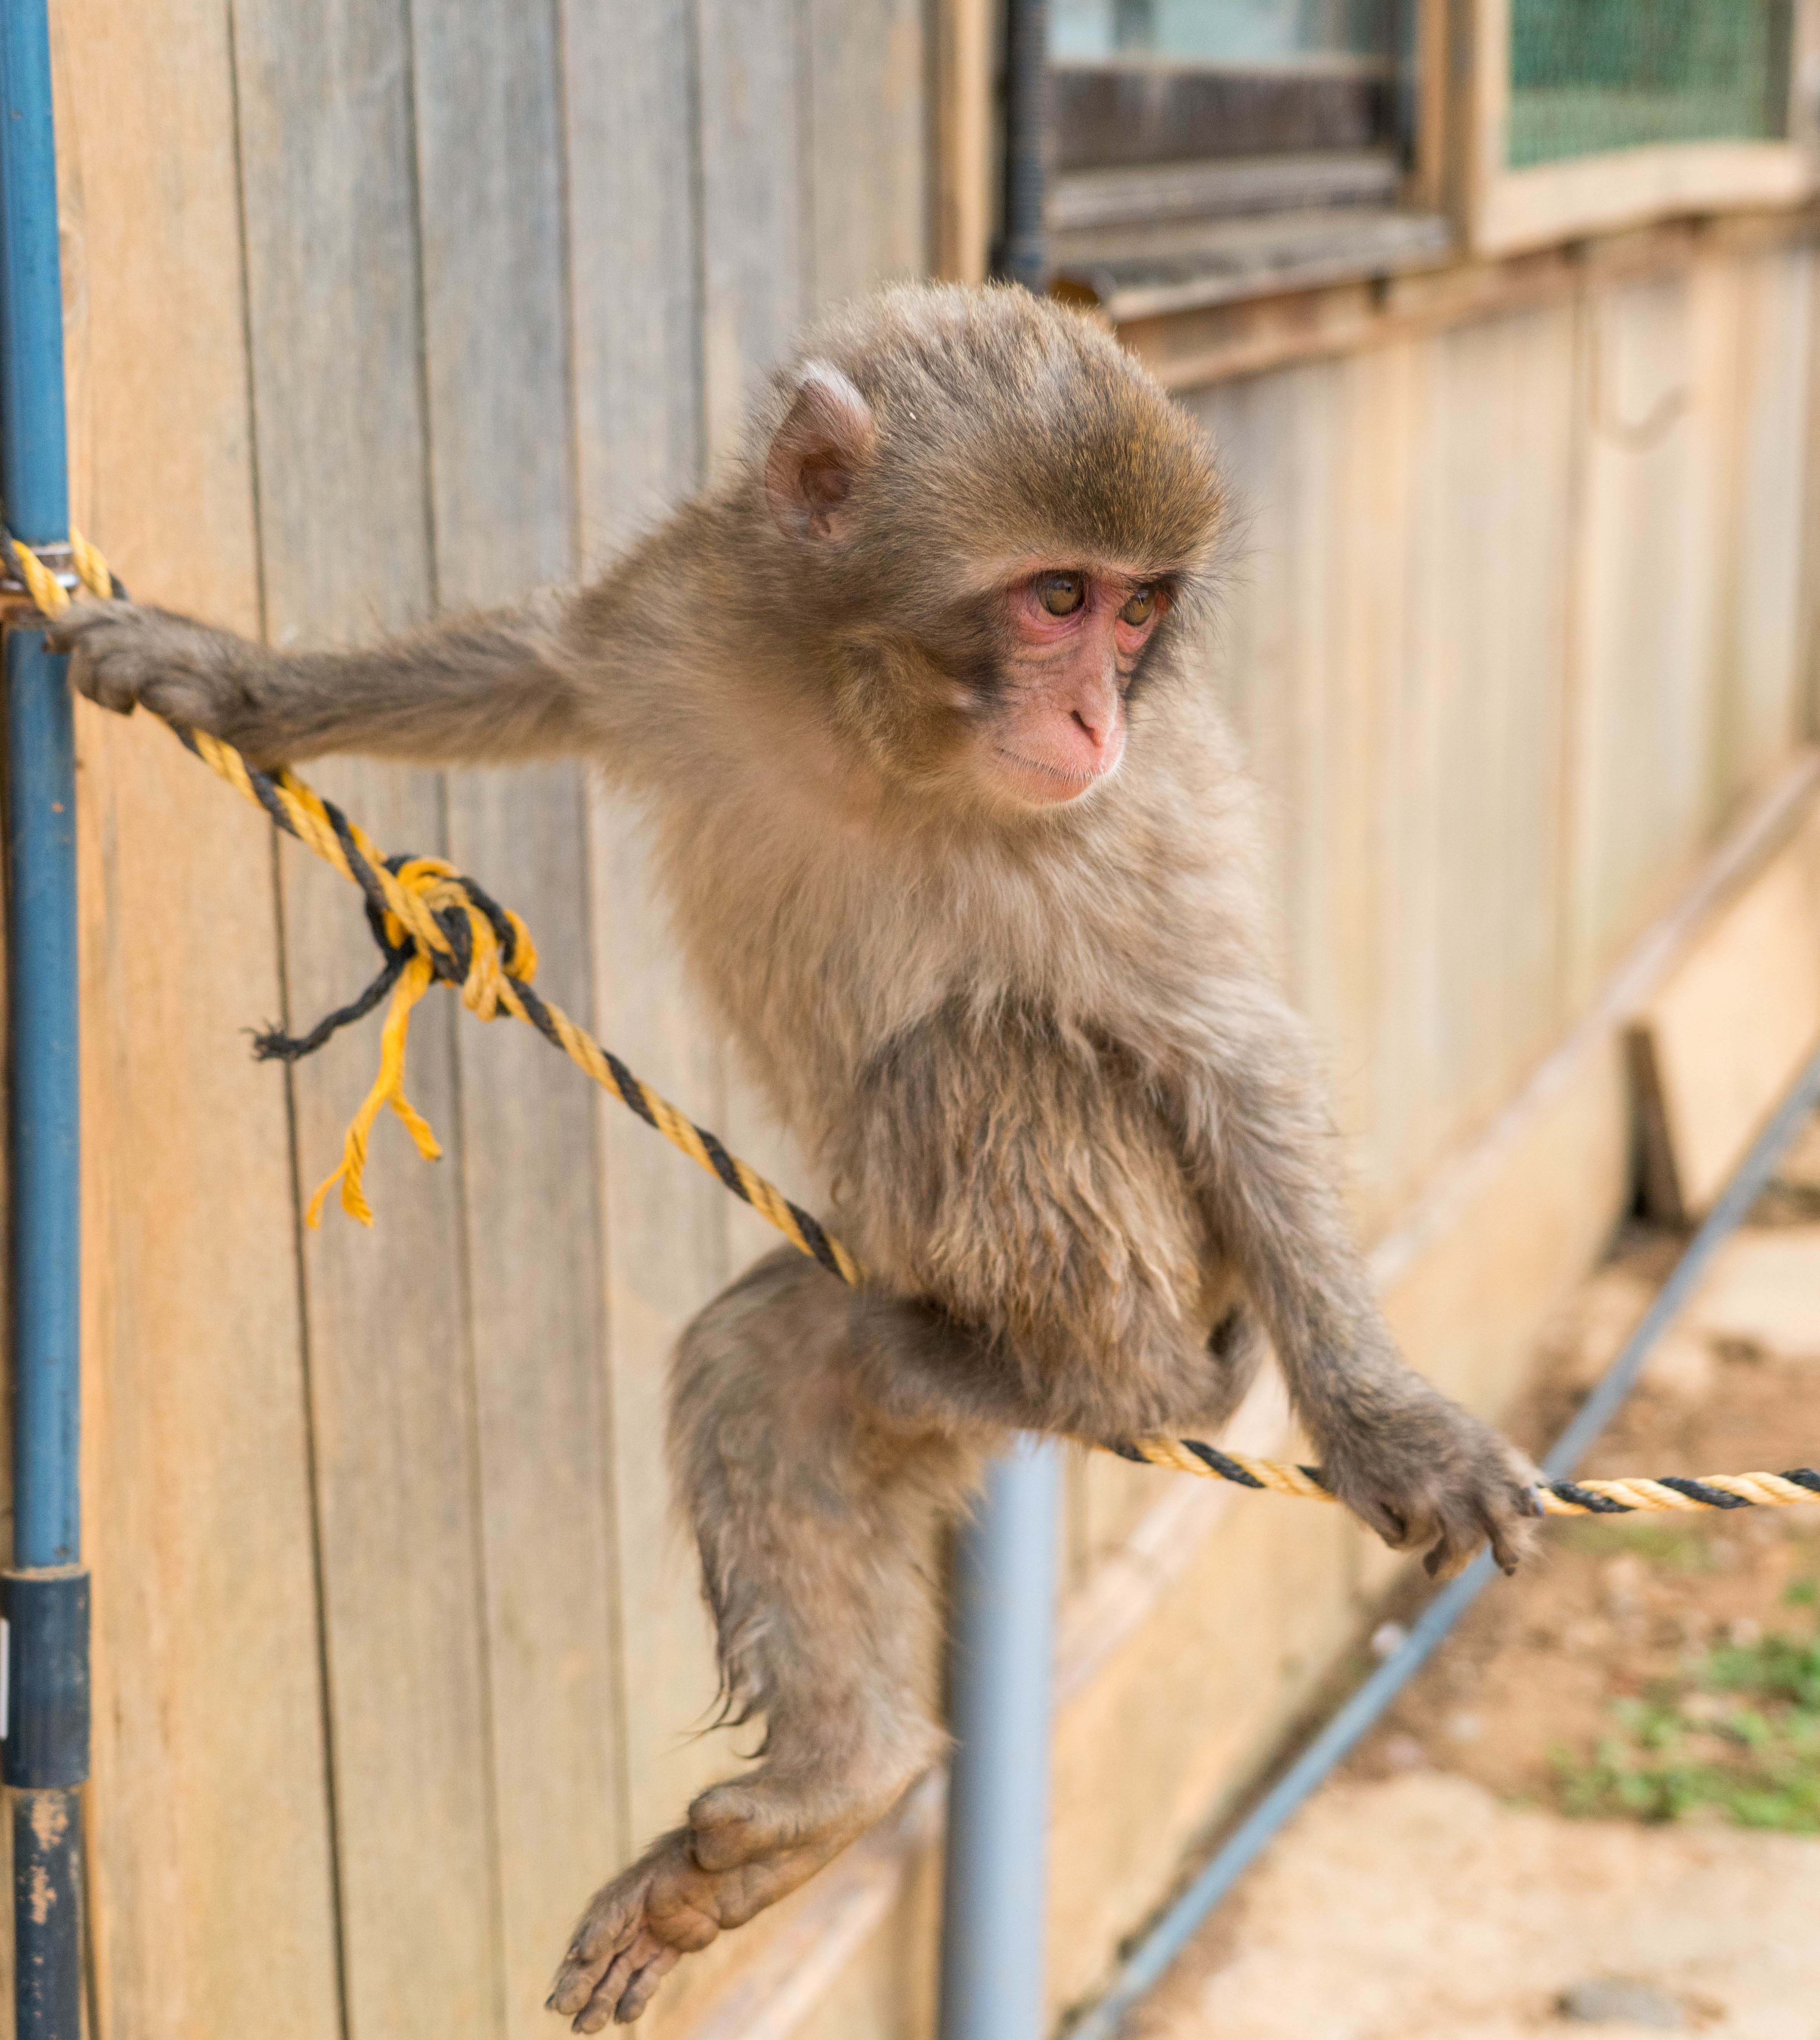
nature, outdoor, travel, asian, mammal, japan, monkey, fauna, primate, japanese, vertebrate, kyoto, macaque, old world monkey, arashiyama, capuchin monkey, monkey park, new world monkey, tufted capuchin